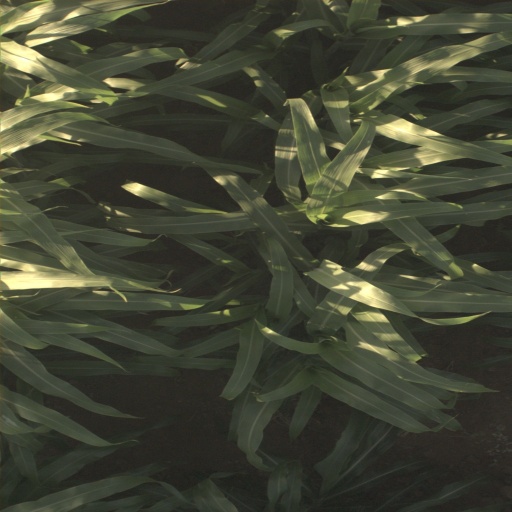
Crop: sorghum